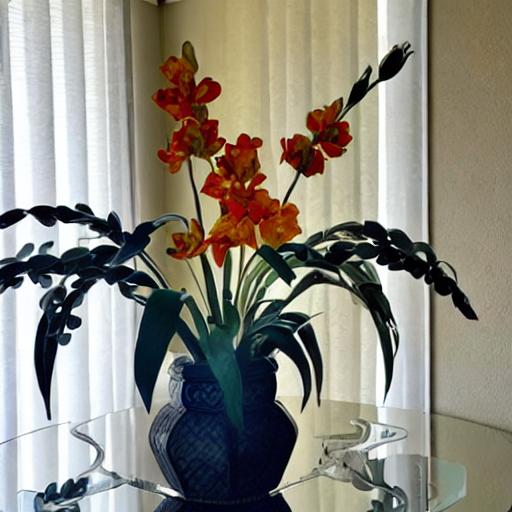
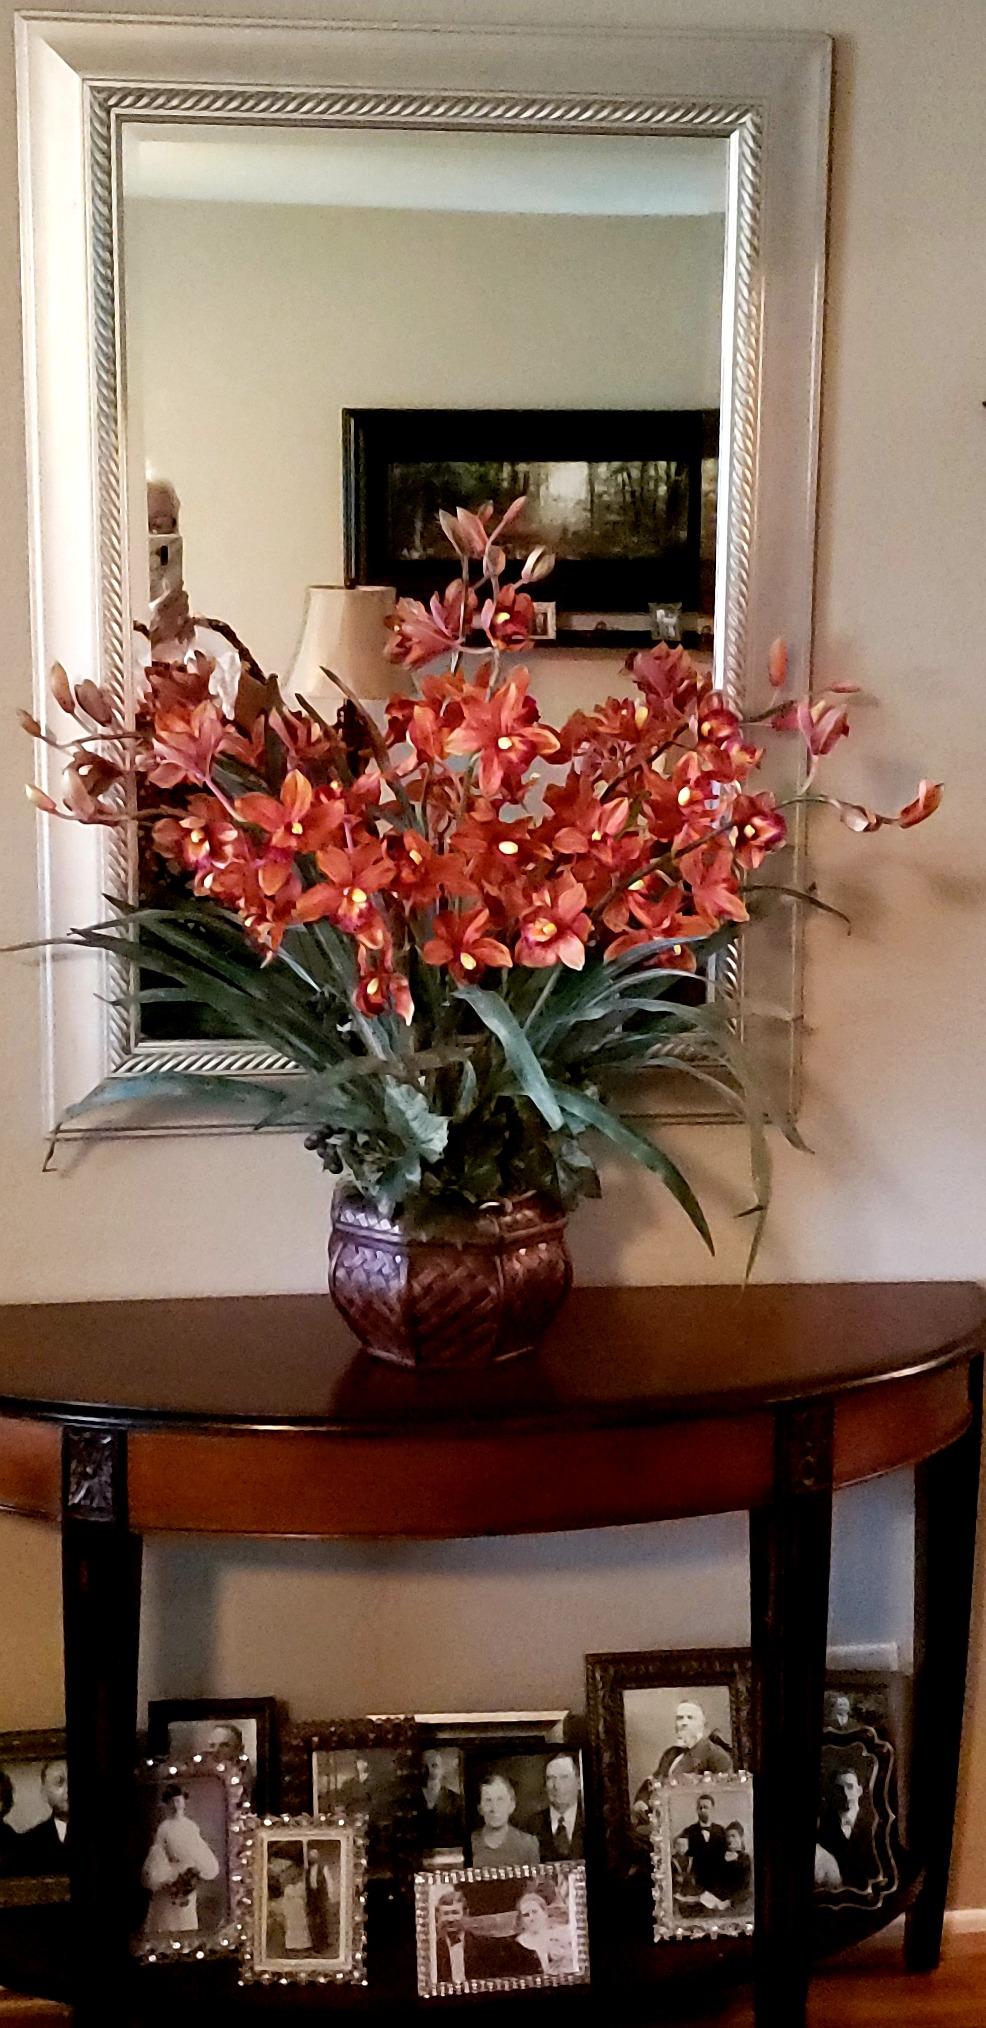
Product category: vase
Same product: no